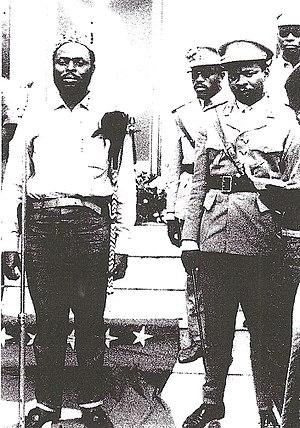
Christophe Gbenye, Président de la République Populaire du Congo, et le Général Nicholas Olenga devant le Monument Lumumba à Stanleyville, été 1964. Photo d'auteur inconnu, recueillie à Stanleyville par l'Adjudant Henrard, de la colonne Ommegang. Aimablement transmise par Jean-Pierre Sonck.